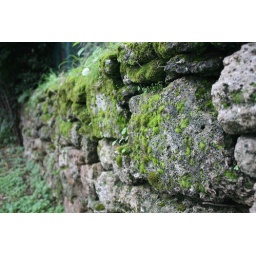
An old stone wall along the road between the ruins and the train station in Paestum, Italy.